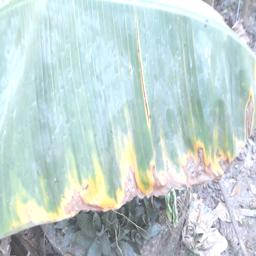
Label: POTASSIUM DEFICIENCY